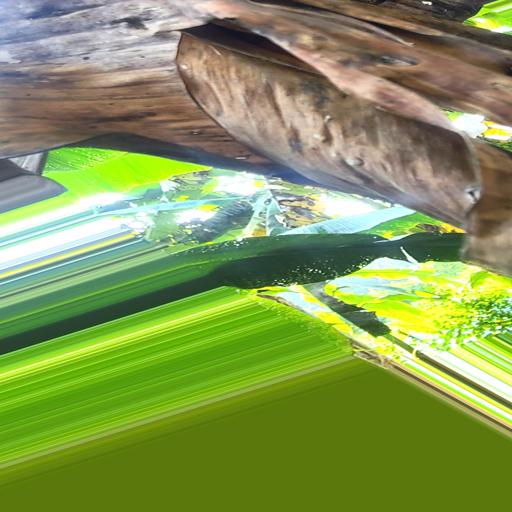
Label: moko_disease